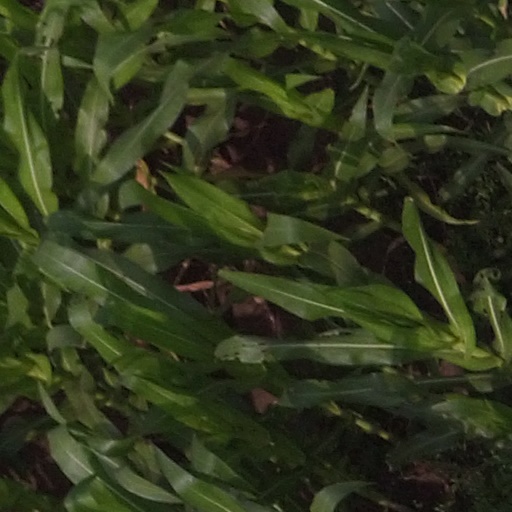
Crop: maize; corn